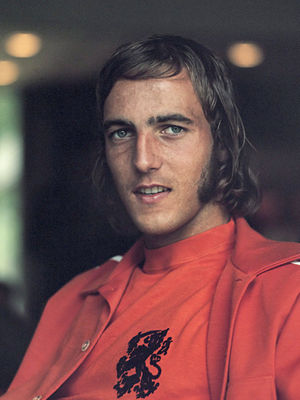
Johan Neeskens
Johan Neeskens i 1974
Johan Neeskens er en tidligere hollandsk fodboldspiller, der nåede at spille 49 landskampe med 17 scoringer, inden han stoppede på landsholdet i 1981. På klubplan har han spillet for Ajax Amsterdam, FC Barcelona, New York Cosmos, FC Groningen, amerikanske Fort Lauderdale og sluttede karrieren på de schweiziske mandskaber FC Baar og FC Zug. Han har desuden været assistenttræner for det hollandske landshold og træner for klubholdet NEC Nijmegen.